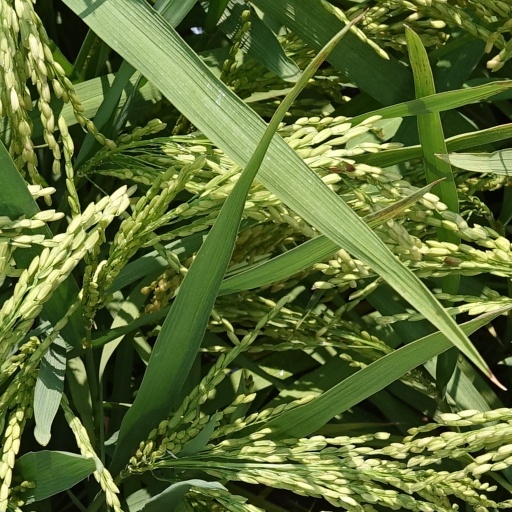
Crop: rice